Culture of Mexico

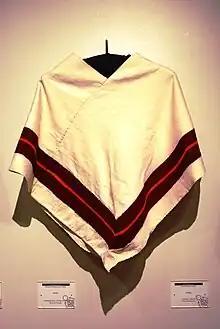
Quechquemitl from Hidalgo at the Museo de Arte Popular in Mexico City

Mexican music is deeply rooted in its indigenous heritage, reflecting the rich cultural history of the region. The original inhabitants of Mexico used a variety of traditional instruments, including drums like the teponaztli, flutes, rattles, conches as trumpets, and their voices to create music and accompany dances. These sounds were integral to ceremonial events such as Netotiliztli. Although ancient music persists in certain areas, much of contemporary Mexican music emerged during and after the Spanish colonial period. This era saw the incorporation of European instruments into Mexican music, with some traditional instruments like the Mexican vihuela, used in Mariachi ensembles, evolving from their Old World counterparts into distinctly Mexican forms.